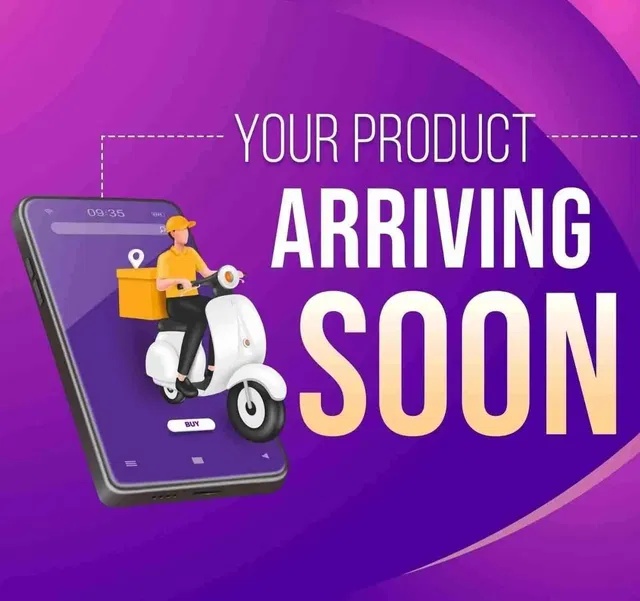
Air Duster Wireless 2 in 1 Vacuum Cleaner
Air Duster Wireless 2 in 1 Vacuum Cleaner
Brand: 18052
Category: Home & Garden > Household Appliances > Vacuums